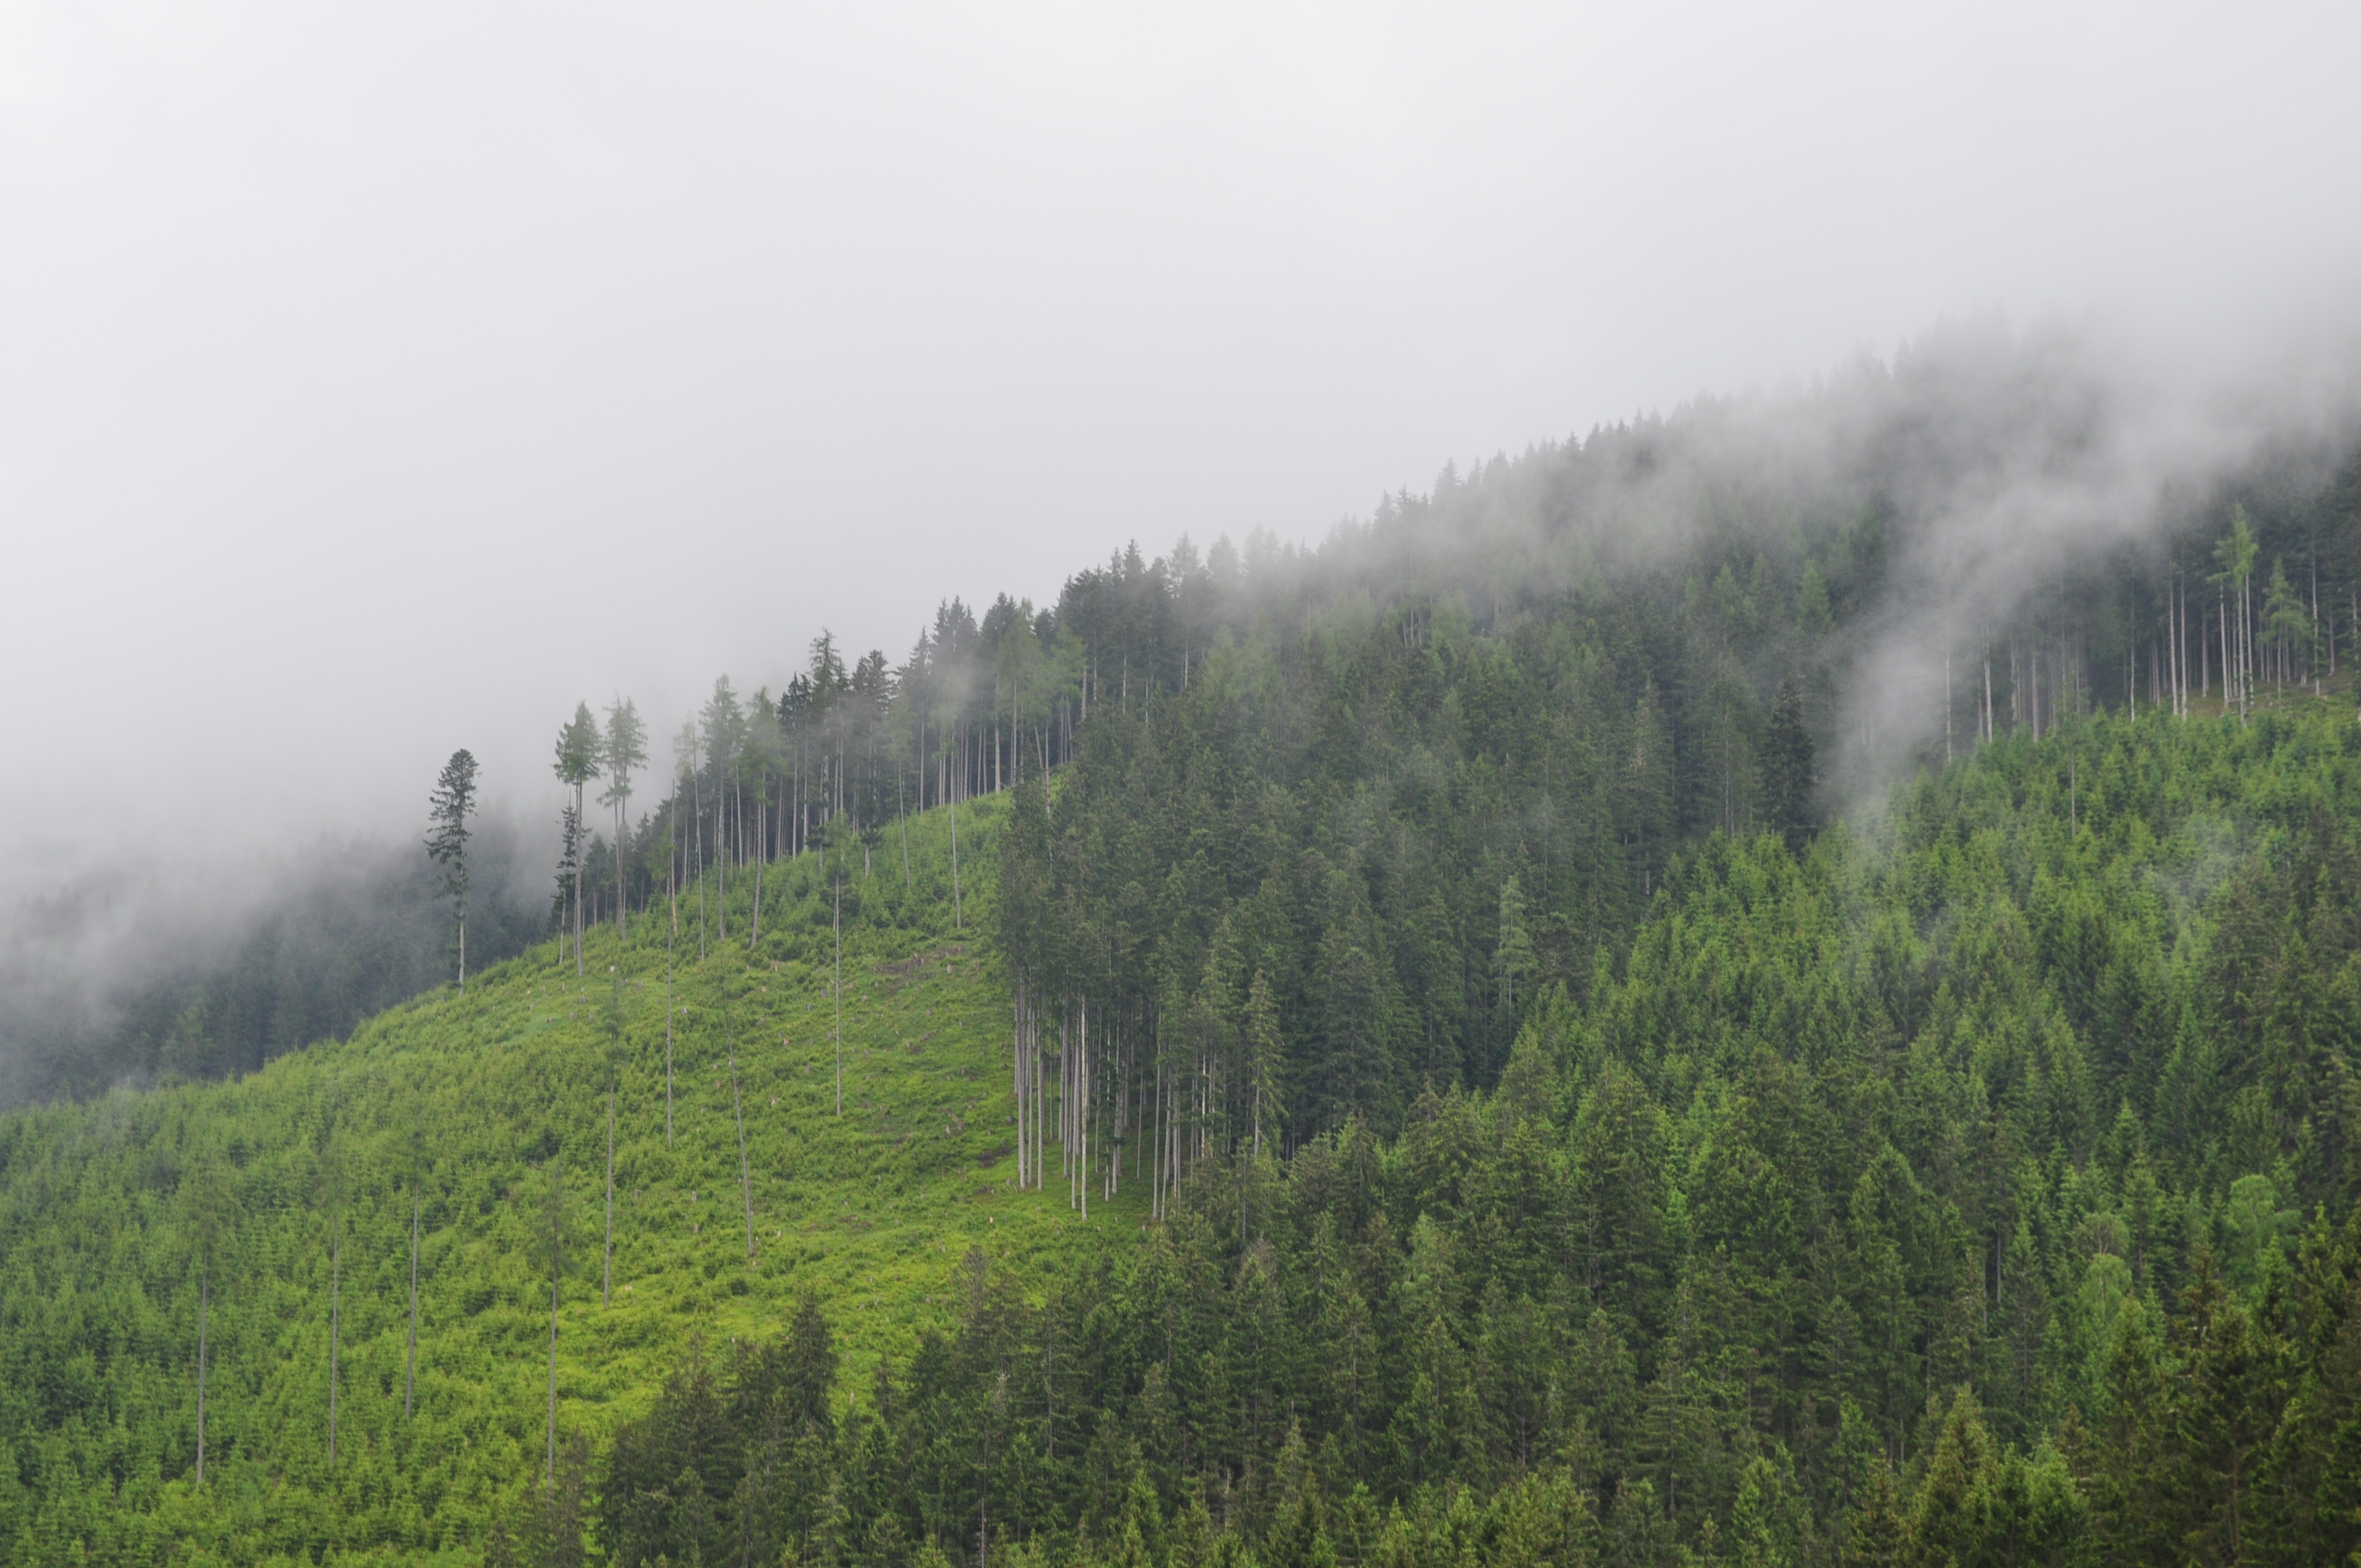
tree, nature, forest, wilderness, mountain, fog, mist, meadow, morning, hill, mountain range, weather, ridge, habitat, ecosystem, natural environment, geographical feature, atmospheric phenomenon, woody plant, mountainous landforms, temperate coniferous forest